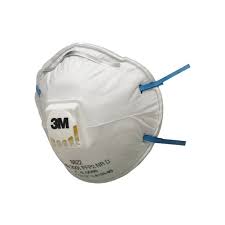
Label: trash